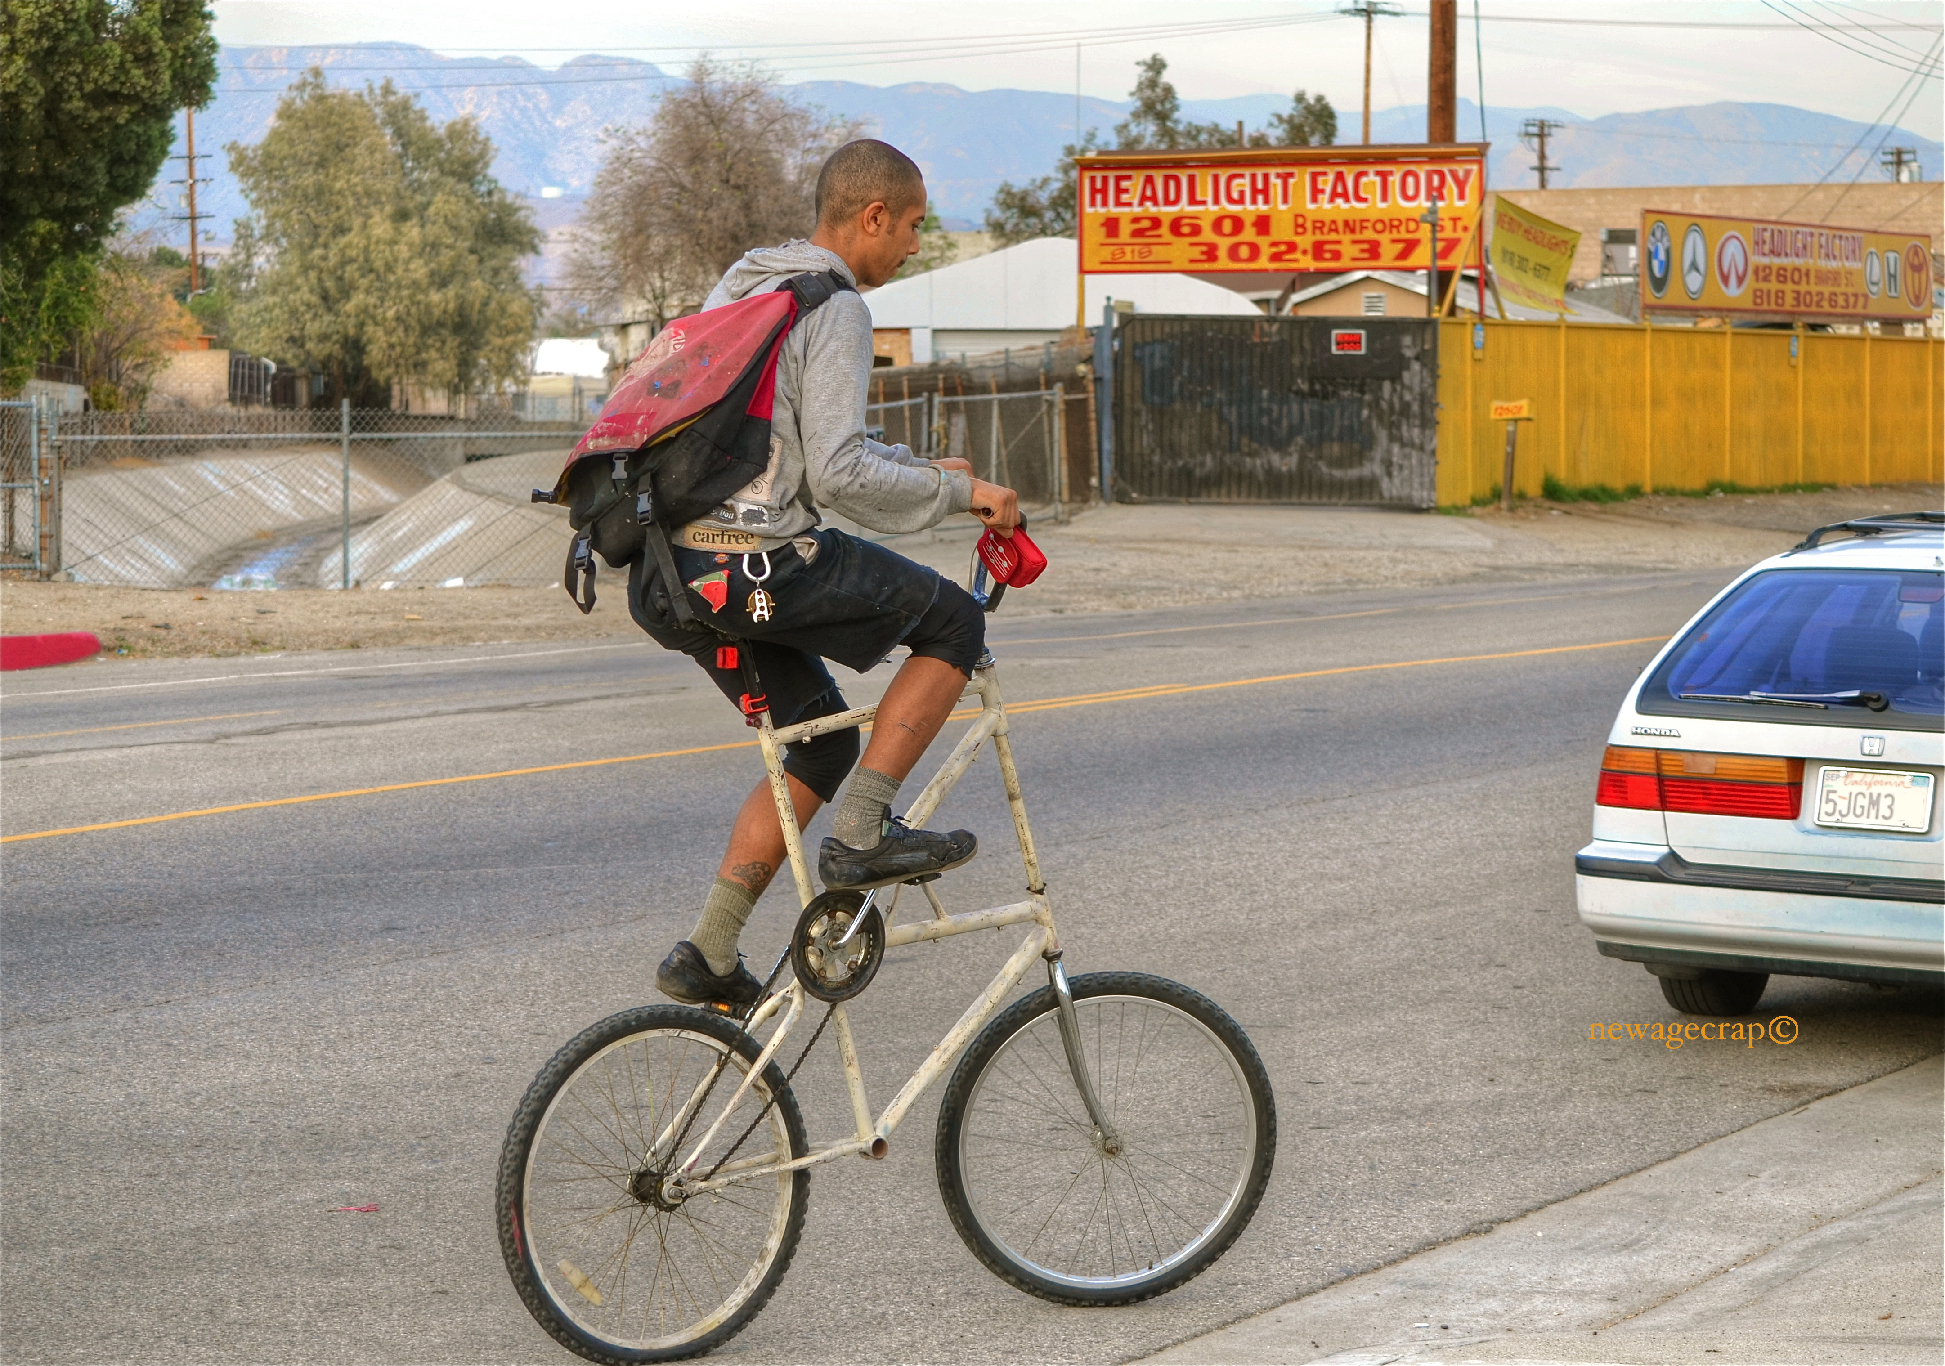
bicycle, vehicle, nikon, california, sports equipment, mountain bike, cycling, race, sports, losangeles, sanfernandovalley, nikond5100, losangelescounty, carfree, pacoima, bmxbike, arteta, sunvalleyca, doubledeckerbicycle, highrisebicycle, headlightfactory, sfvtagger, branfordstreet, doubledeckerbmxbike, highrisebike, road cycling, land vehicle, outdoor recreation, cycle sport, bicycle motocross, road bicycle, endurance sports, racing bicycle, road bicycle racing, duathlon